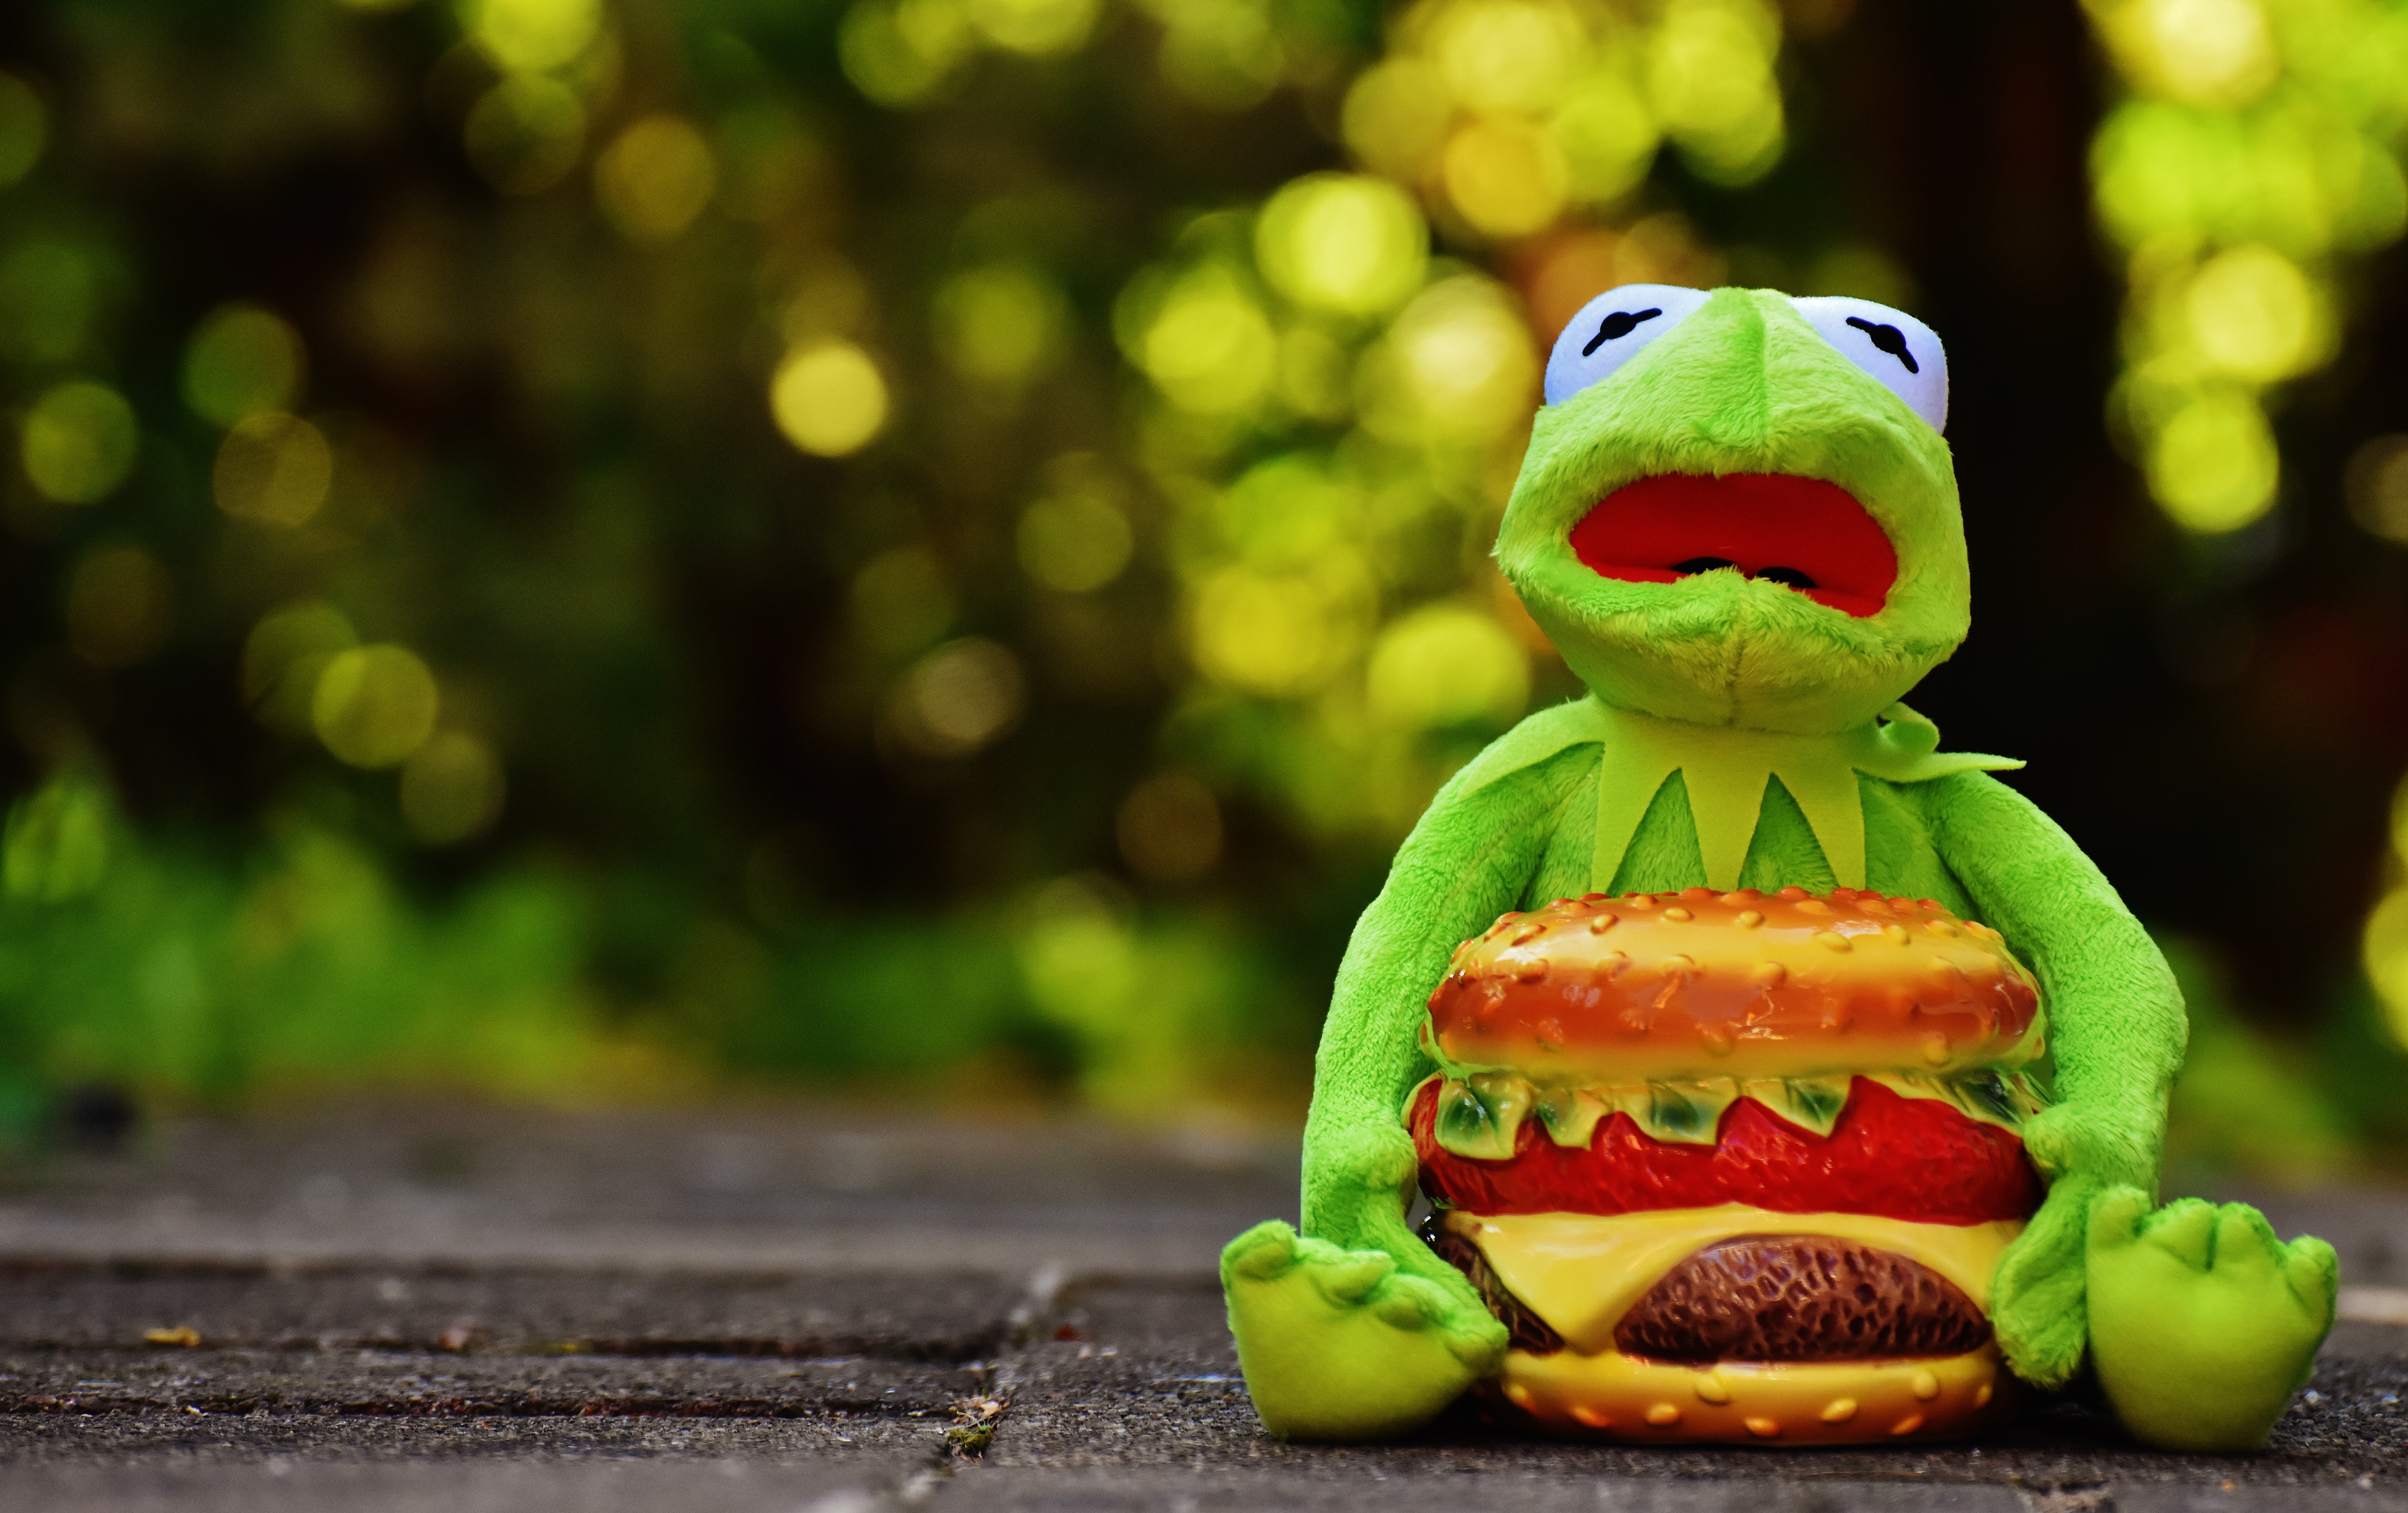
flower, animal, food, green, frog, yellow, toy, hamburger, cheeseburger, children, toys, funny, stuffed animal, kermit, sweetness, macro photography, soft toy